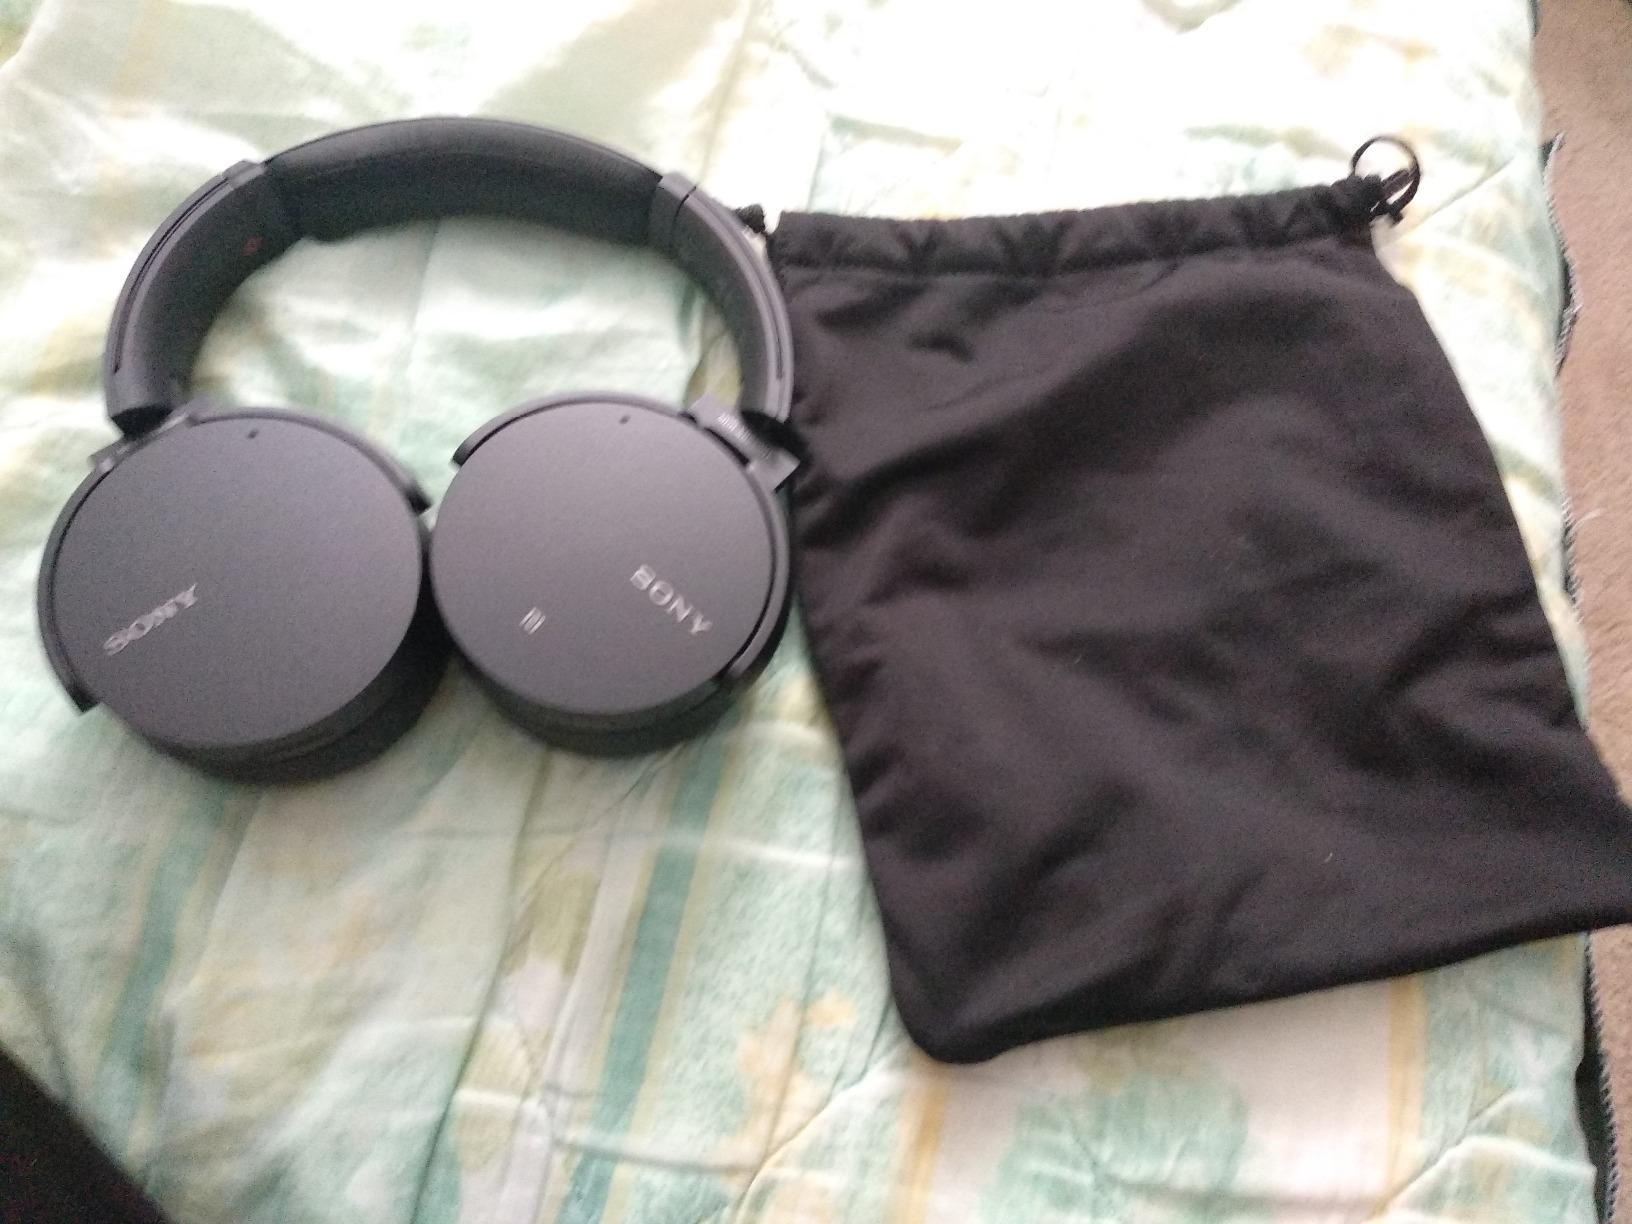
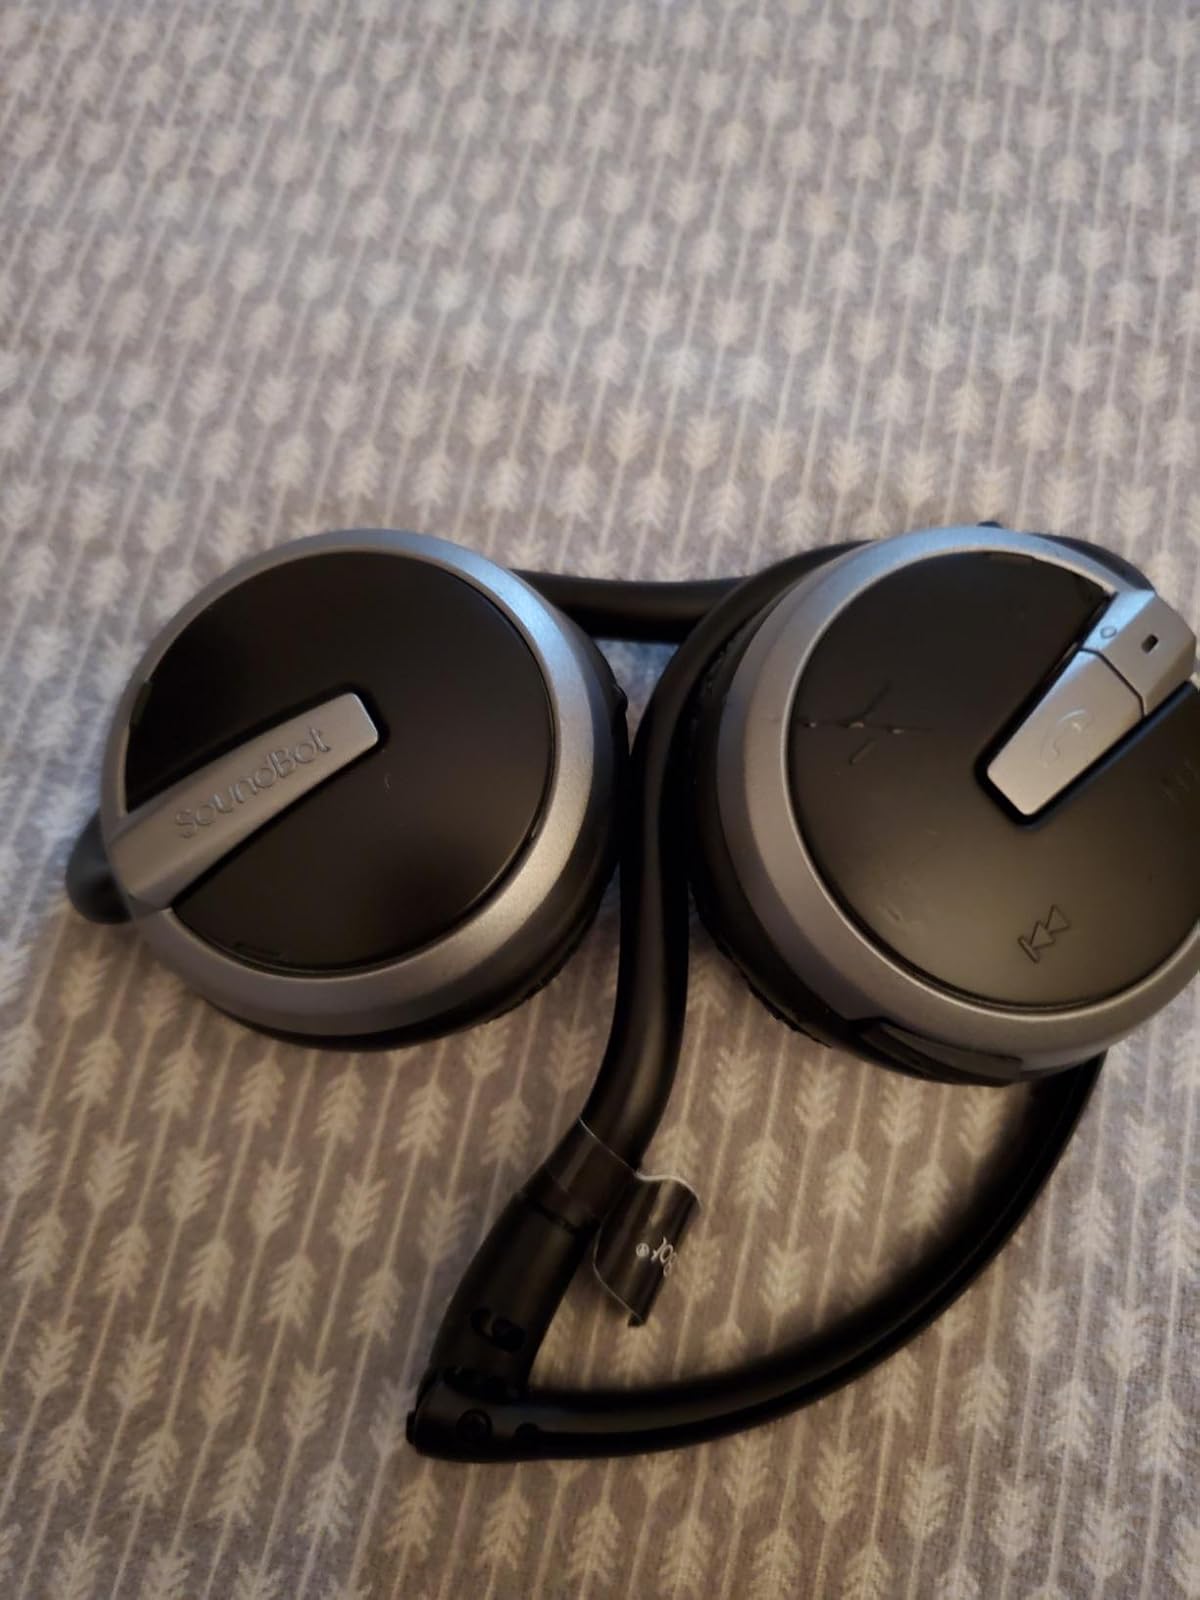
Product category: headphones
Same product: no